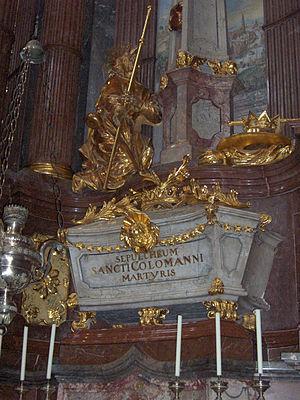
Colman de Stockerau ou Coloman ou saint Colman était un moine irlandais ou écossais, de lignée royale, qui avait entamé un pèlerinage en Terre sainte. Soupçonné d'espionnage, il fut arrêté, torturé et exécuté à Stockerau, près de Vienne en Autriche.